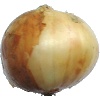
Label: white_onion